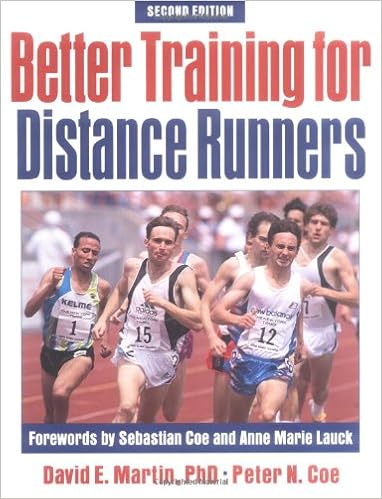
Better Training for Distance Runners - 2nd Edition
Category: Books
Review "Better Training for Distance Runners is the complete manual for athletes, coaches, and educators. The book explains complicated issues and answers questions that lead to improved understanding of the art and science of distance running." Keith A. Brantly U.S. Team Member 1996 Olympic Marathon "The first edition of Better Training for Distance Runners helped me make it to the 1996 Olympics and I believe this second edition can help me medal in the 2000 Olympics. The book allows runners to focus on specific events in distance running and explains the science of distance running in a manner that all distance runners can understand and use to their advantage. This really is a great book. I honestly was inspired to get out and train after each time I picked it up. I have worked with Dave Martin firsthand and everything I have learned from him is right here in this book. Dave is putting his love for distance running in the hands of the general public." Mark J. Coogan U.S. Team Member 1996 Olympic Marathon From the Publisher "The first edition of Better Training for Distance Runners helped me make it to the 1996 Olympics and I believe this second edition can help me medal in the 2000 Olympics. This really is a great book. I was inspired to get out and train after each time I picked it up." Mark J. Coogan U.S. Team Member 1996 Olympic Marathon "Better Training for Distance Runners is the complete manual for athletes, coaches, and educators. The book explains complicated issues and answers questions that lead to improved understanding of the art and science of distance running." Keith A. Brantly U.S. Team Member 1996 Olympic Marathon "Dr. David Martin and Peter Coes vast knowledge of running is clearly demonstrated here. Dr. Martin makes even the most complex ideas easily understandable. He and Peter Coe have added another brilliant volume in the scientific approach and theory of how to train. This book will be your complete source to being competitive in the years to come." Jim Spivey U.S. Olympic Team Member 1500 Meters, 1984 & 1992 5000 Meters, 1996 About the Author No two authors are better qualified than David Martin and Peter Coe to address both the physiology and coaching of distance running. Martin has served as marathon chair of USA Track & Field`s (USATF) Men`s Development Committee since 1979 and as chair of the national governing body`s Sport Science Subcommittee since 1984. These positions have allowed him to coach, advise, and scientifically evaluate many of America`s best men and women distance runners. They have also provided him the opportunity to work with and learn from other top coaches and sports scientists around the world. A fellow of the American College of Sports Medicine, Martin is the author of four books, including The High Jump Book, The Marathon Footrace, and Training Distance Runner s. He also is a contributor to New Studies in Athletics , the technical journal of the International Amateur Athletic Federation. Dr. Martin is a regents professor of health sciences at Georgia State University, which has three times honored him as a distinguished professor. He is also a results statistician for the Association of International Marathons and the Association for Track & Field Statisticians. Peter Coe has successfully coached domestic and foreign runners at all levels, but he is probably best known for guiding his son Sebastian to one of the greatest middle distance running careers of all time. Under Peter`s tutelage, Sebastian won two Olympic gold medals in the 1500-meter run and two Olympic silver medals in the 800-meter run; a bronze, a silver, and a gold at the European championships; and 12 world records. A retired engineer, Coe is a recognized international lecturer and a writer. He is author of Training Distance Runners and Winning Running . Coe was presented the Senior Coaching Award by the British Athletics Association and was named Coach of the Year by the British Milers` Club—an organization for which he served as chairman for several years.
Features: Better Training for Distance Runners | provides a prescription for success for today`s competitive distance runners and their coaches. The book combines recent research, sound training principles, and proven program strategies to improve performance in events ranging from the 800-meters to the marathon. | Runners and coaches will find it easy to apply the book`s cutting-edge information about running physiology and biomechanics. They`ll receive straightforward advice for conditioning and competing in the whole range of distance events. The book also covers many popular topics in running, including how to: | • accurately assess running fitness, | • gauge training intensity, | • adjust training loads to achieve peak readiness for competition, | • determine the most effective racing strategy for each event, and | • stay healthy throughout a running career. | Authors Dr. David Martin and Peter Coe are the perfect team for translating lab findings to the road and running track. As one of the world`s foremost researchers on running, Martin regularly tests elite runners to identify their best strategies for staying healthy and improving fitness. Peter Coe, father and coach of 800- and 1000-meter world record holder Sebastian Coe, has long been regarded as a master of devising training plans that allow athletes to reach peak fitness when it counts most. Together, Martin and Coe present the most comprehensive and useful resource on the art and science of distance running—the formula that has produced many national championship, Olympic medal, and world record performances. | Better Training for Distance Runners | builds upon the success of the first edition by providing loads of new information, such as the effects of altitude training and glycerin loading, the health problems experienced by women runners who may be too thin, and the best strategies for running road races and the steeplechase. It`s an essential guide and a great read for serious distance runners and coaches who desire to excel in future seasons and events.